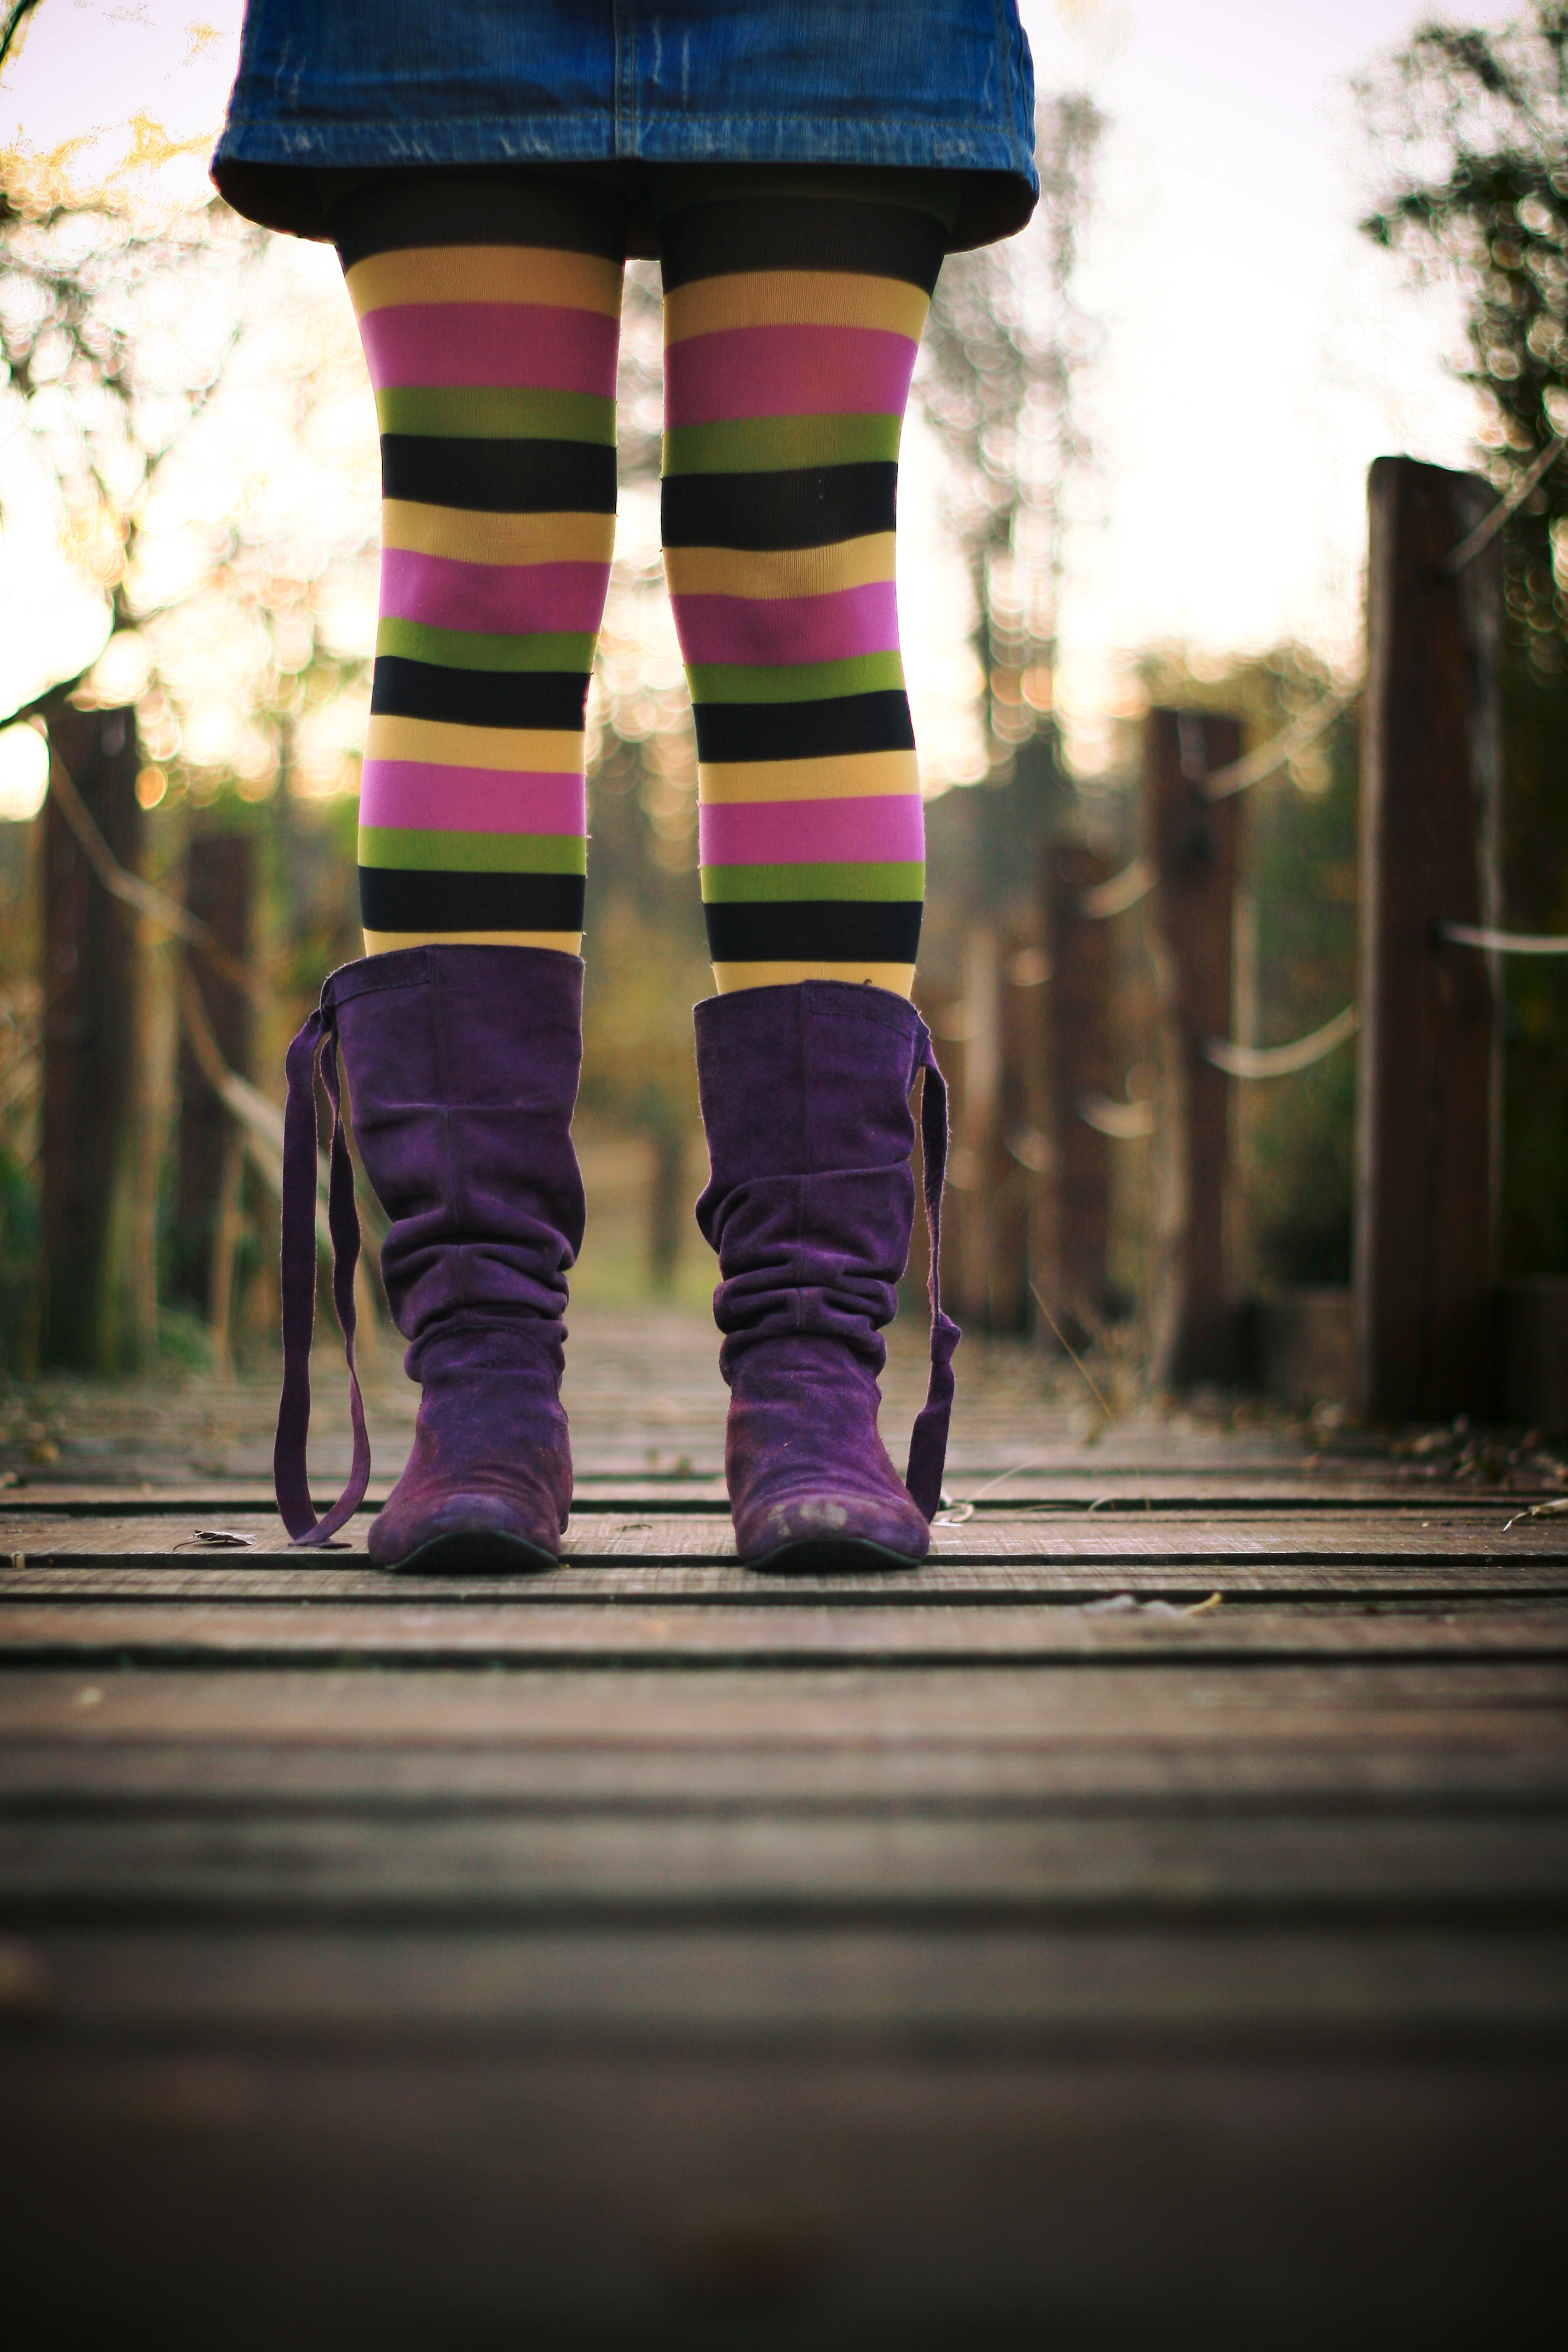
person, girl, spring, red, colourful, color, fashion, blue, clothing, black, colorful, shoes, violet, footwear, photograph, socks